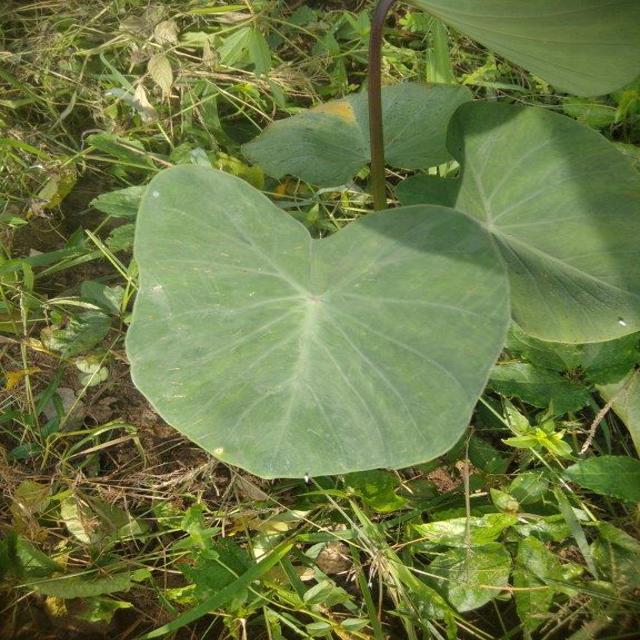
Label: Healthy